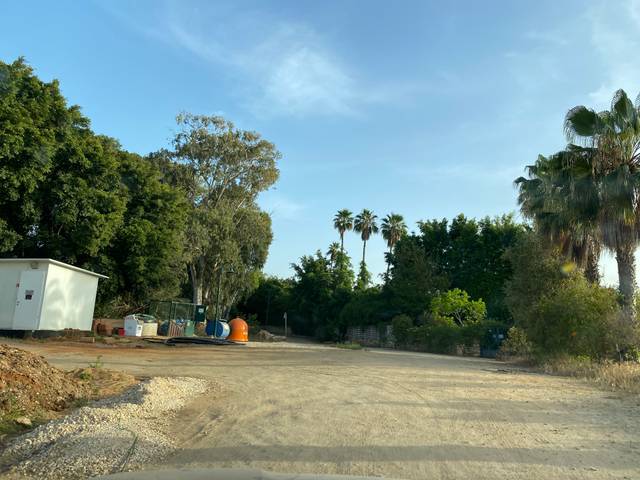
Region: Israel
Coordinates: 32.158, 34.829